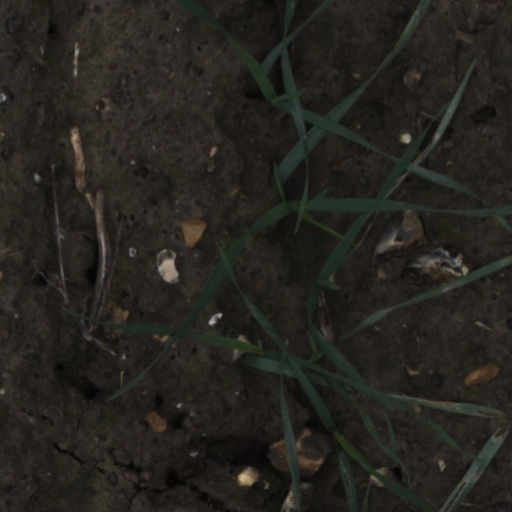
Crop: wheat